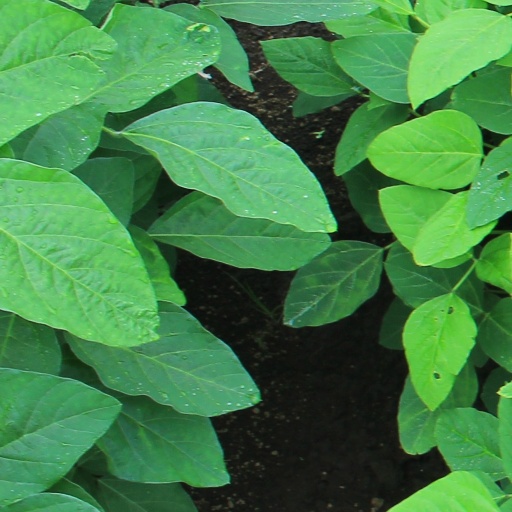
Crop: soybean